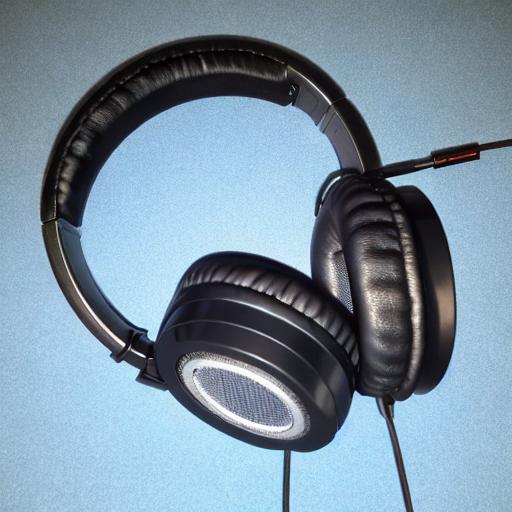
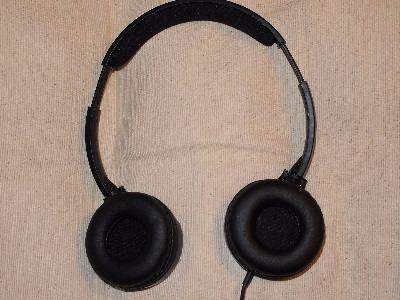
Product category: headphones
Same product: no